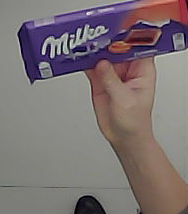
Product: milka_chocolate